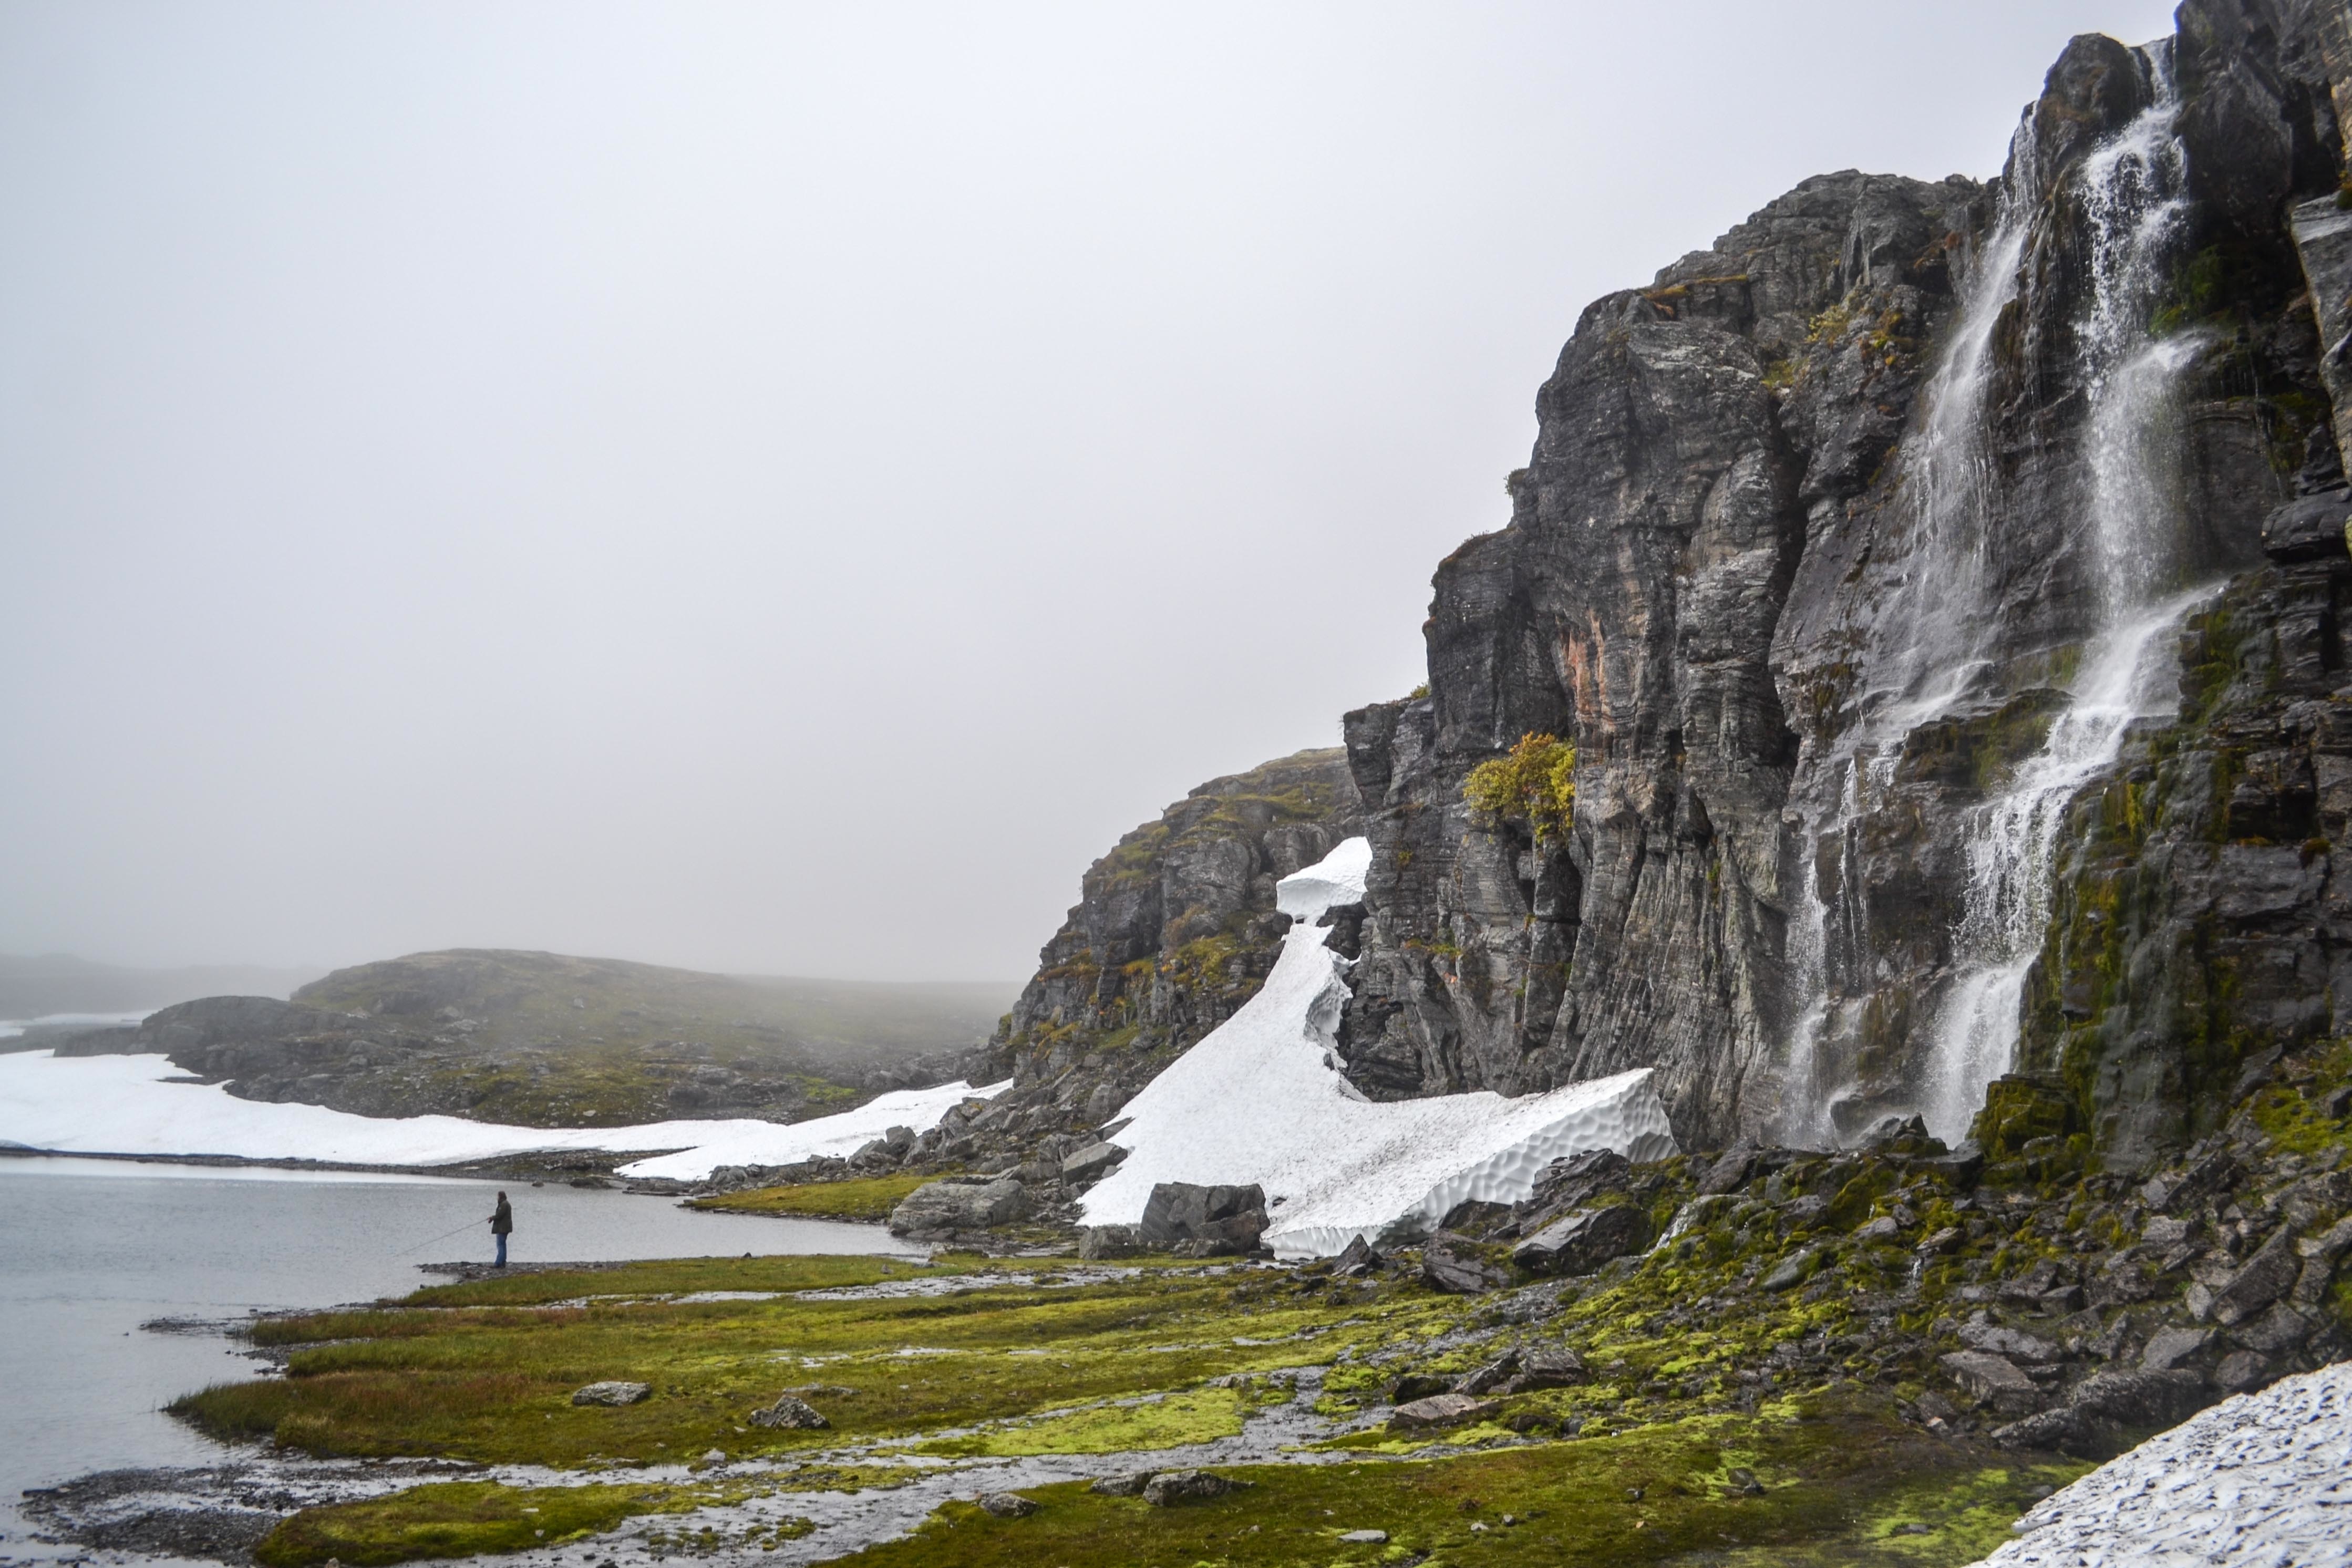
sea, coast, rock, ocean, waterfall, mountain, snow, lake, mountain range, cliff, bay, fjord, terrain, geology, cape, landform, atmospheric phenomenon, mountainous landforms